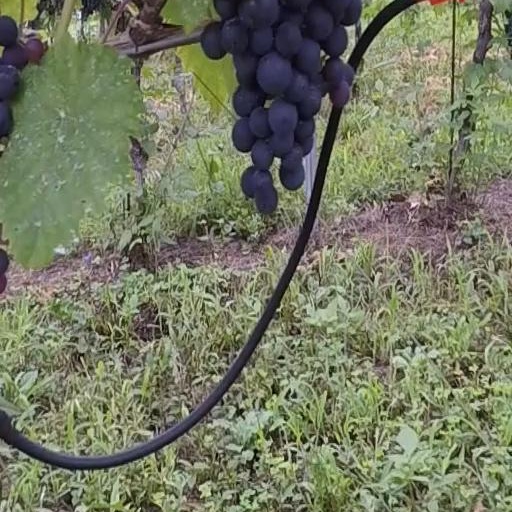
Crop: grape